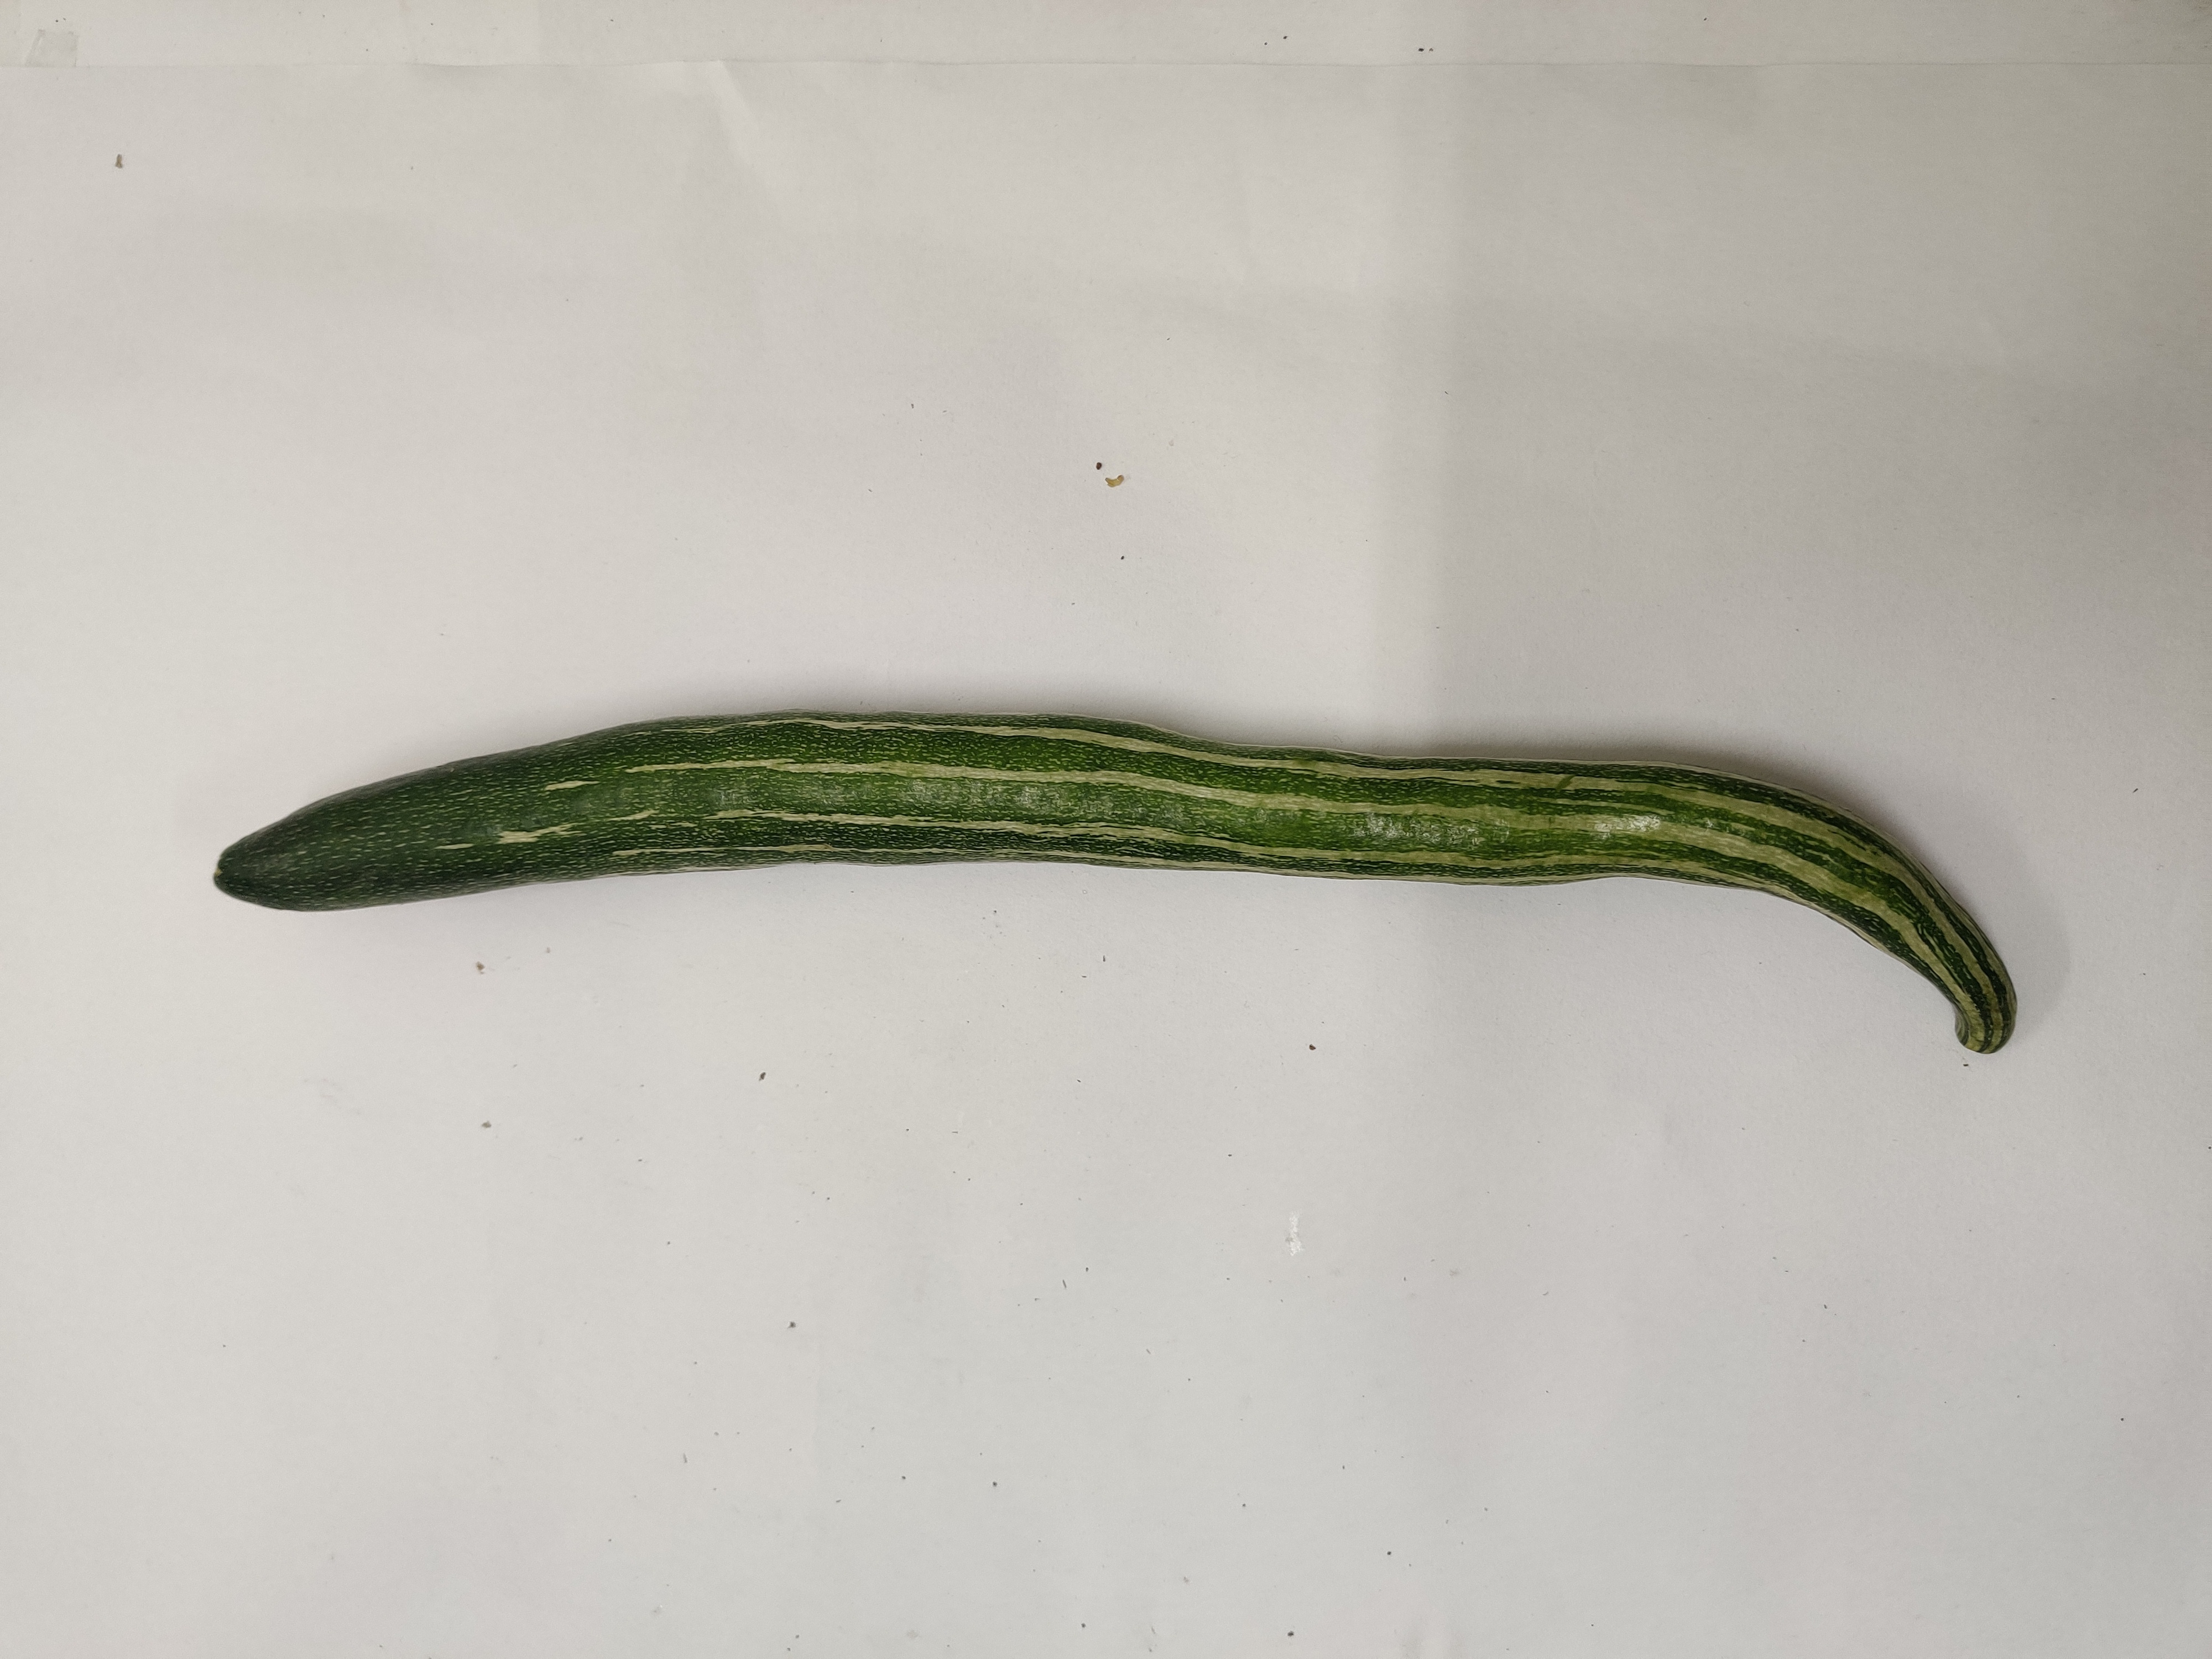
Crop: Snake Gourd
Condition: Fresh